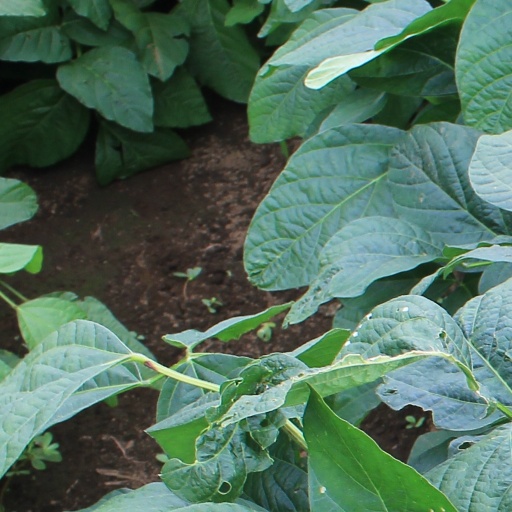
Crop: soybean